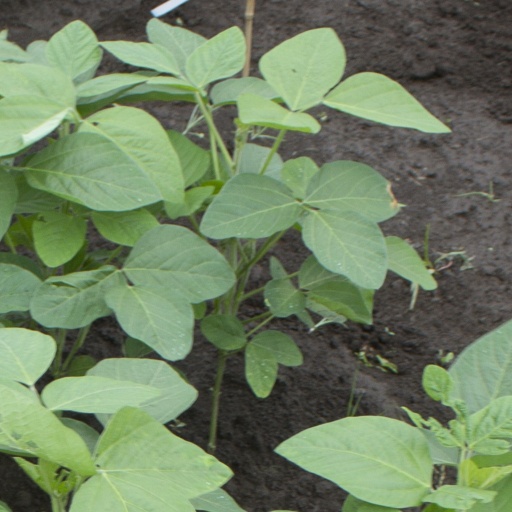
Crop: soybean